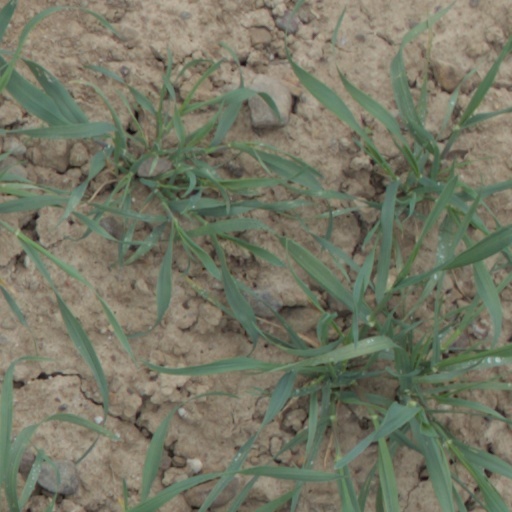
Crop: wheat